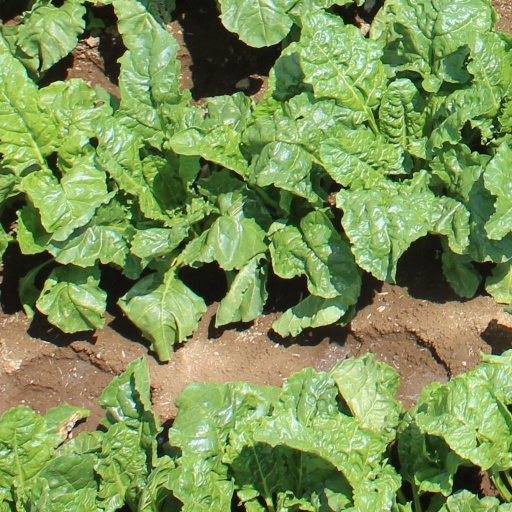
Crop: sugar beet